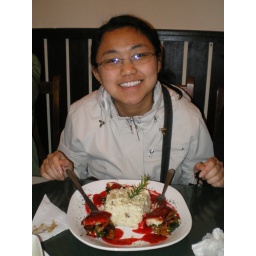
chicken in rose sauce (with risotto)